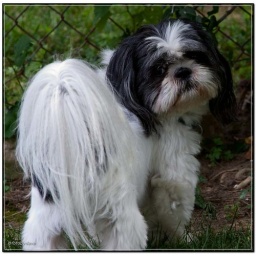
Dad, the little dog next door won't come over and play!